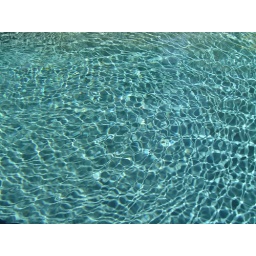
clear, blue water in the swimming pool at john's mum and dad's house in auckland.   hurry up, summer.  (january 2004)